Death and state funeral of Gerald Ford

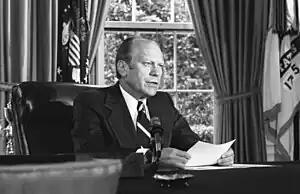
Gerald R. Ford

Upon Ford's death, President George W. Bush said in a written statement: